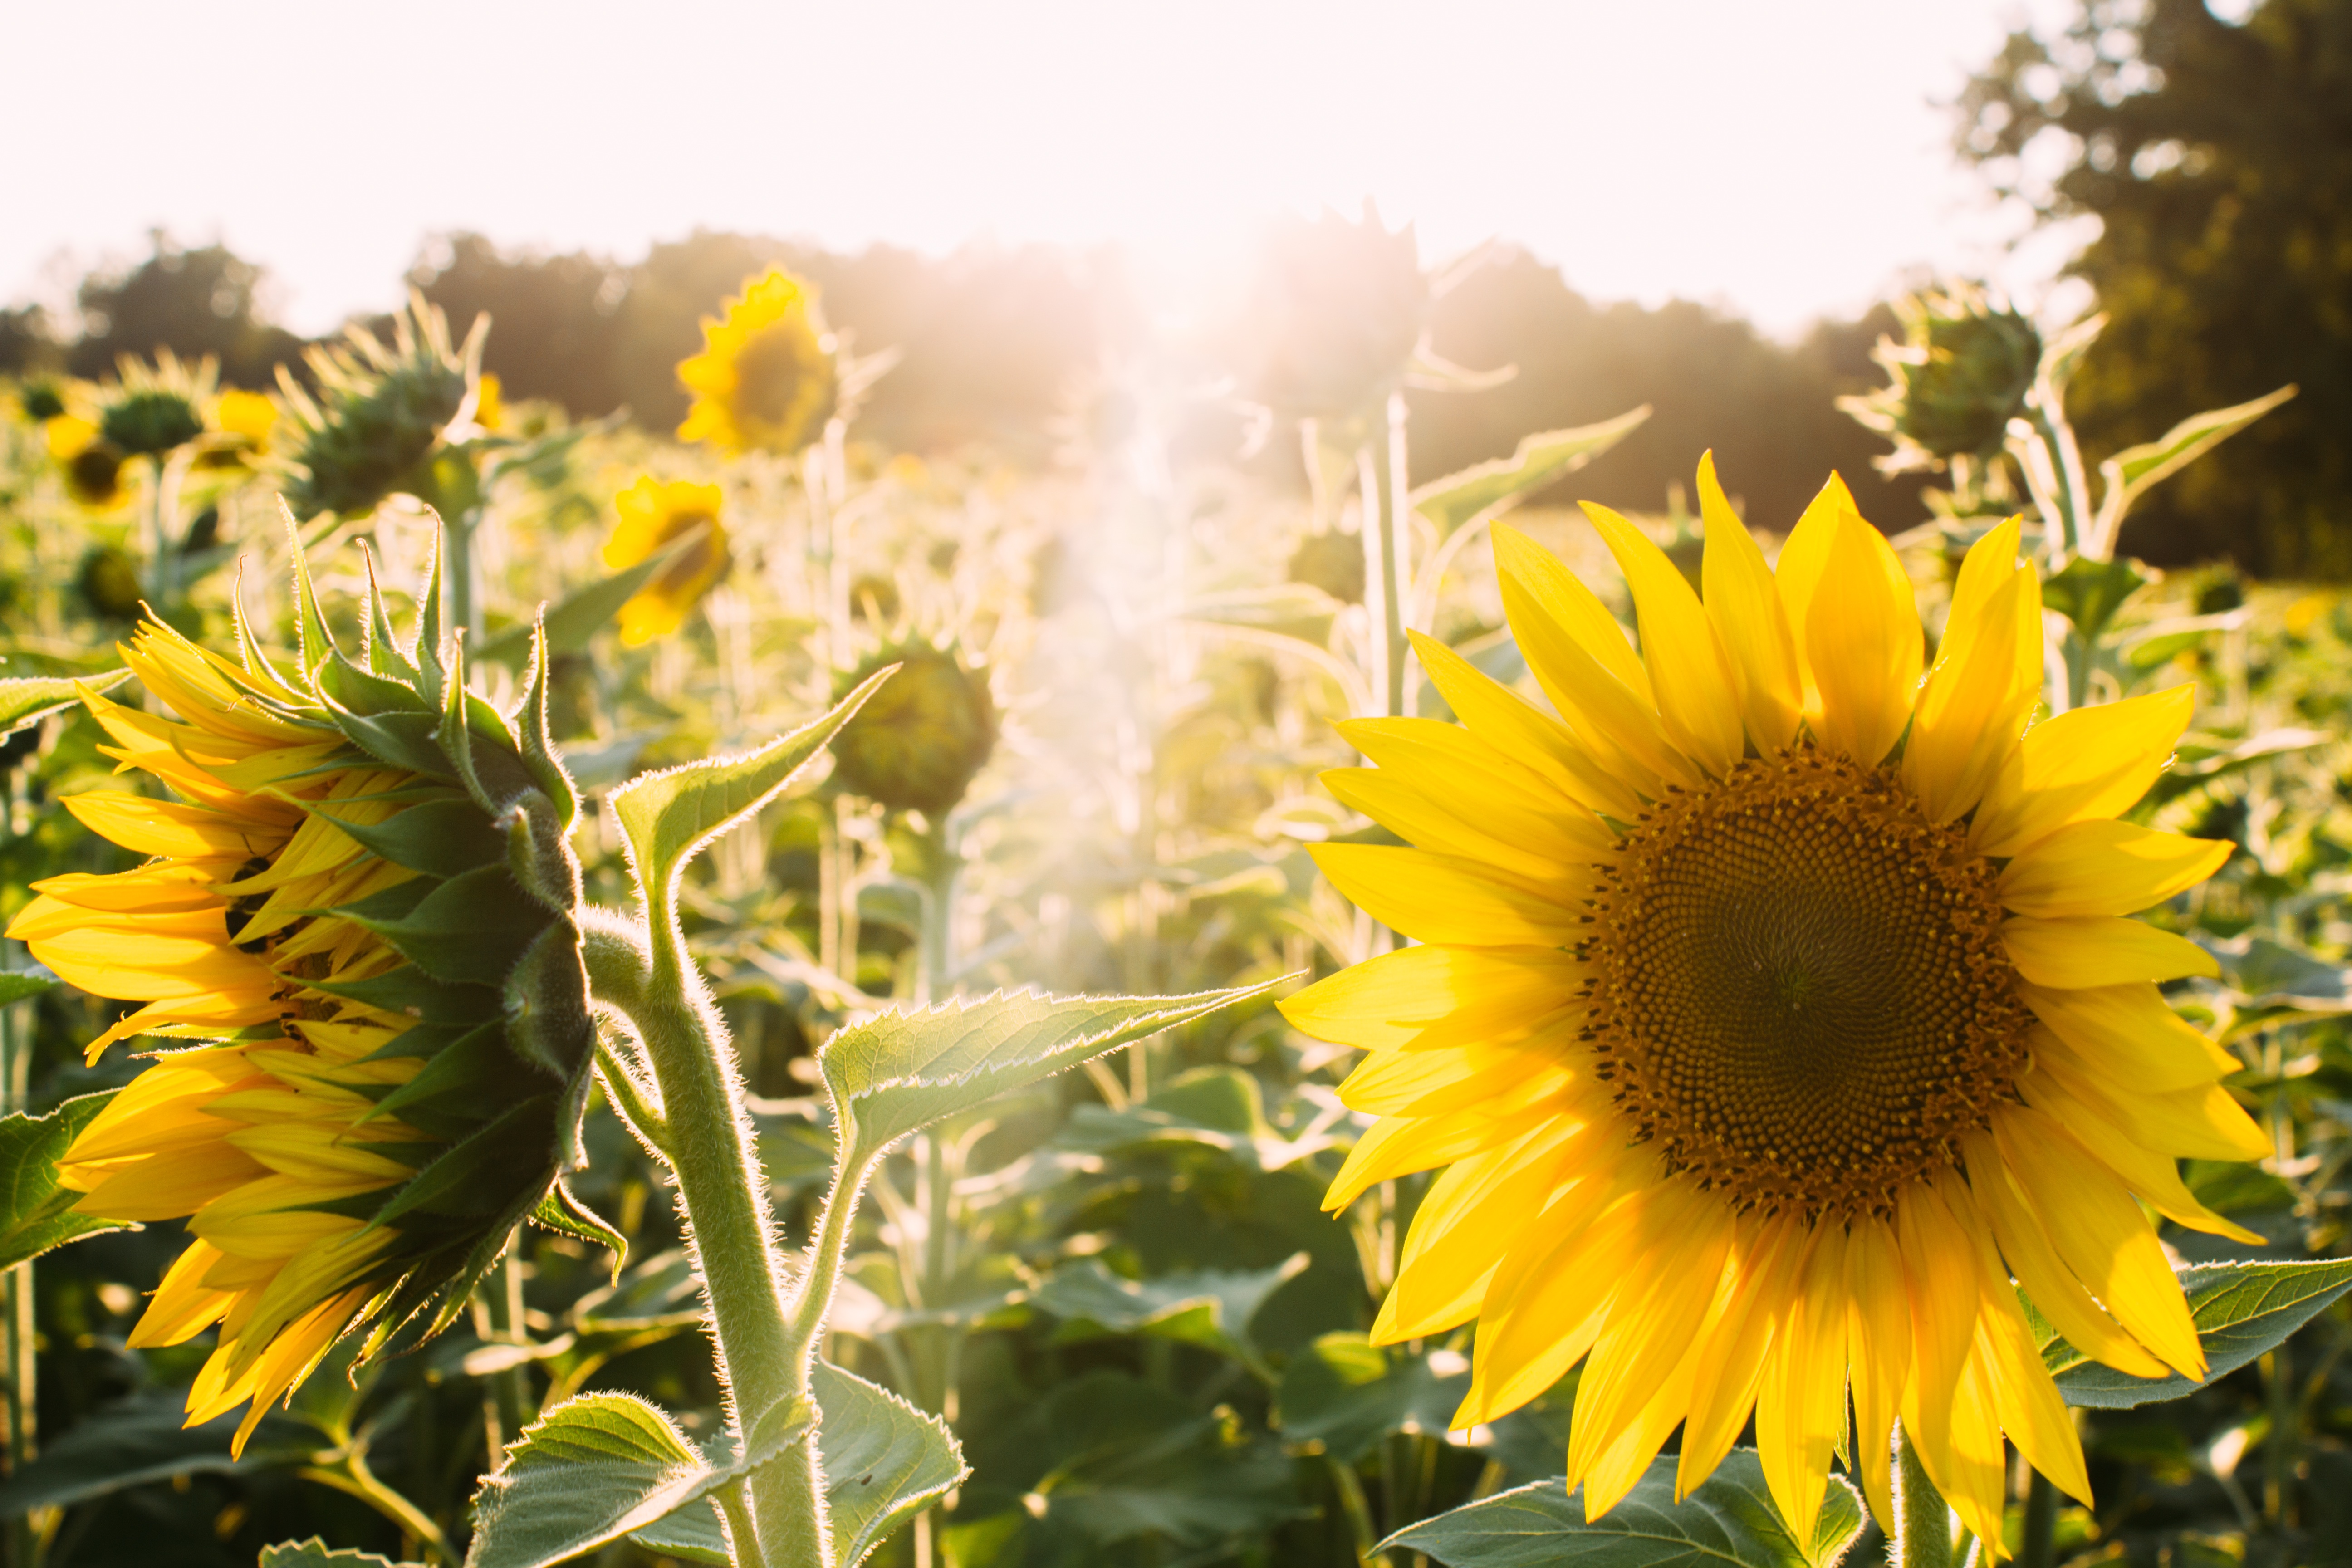
plant, sunshine, field, meadow, flower, botany, yellow, flora, sunflower, wildflower, sunflowers, macro photography, sunflower field, flowering plant, daisy family, sunflower seed, land plant